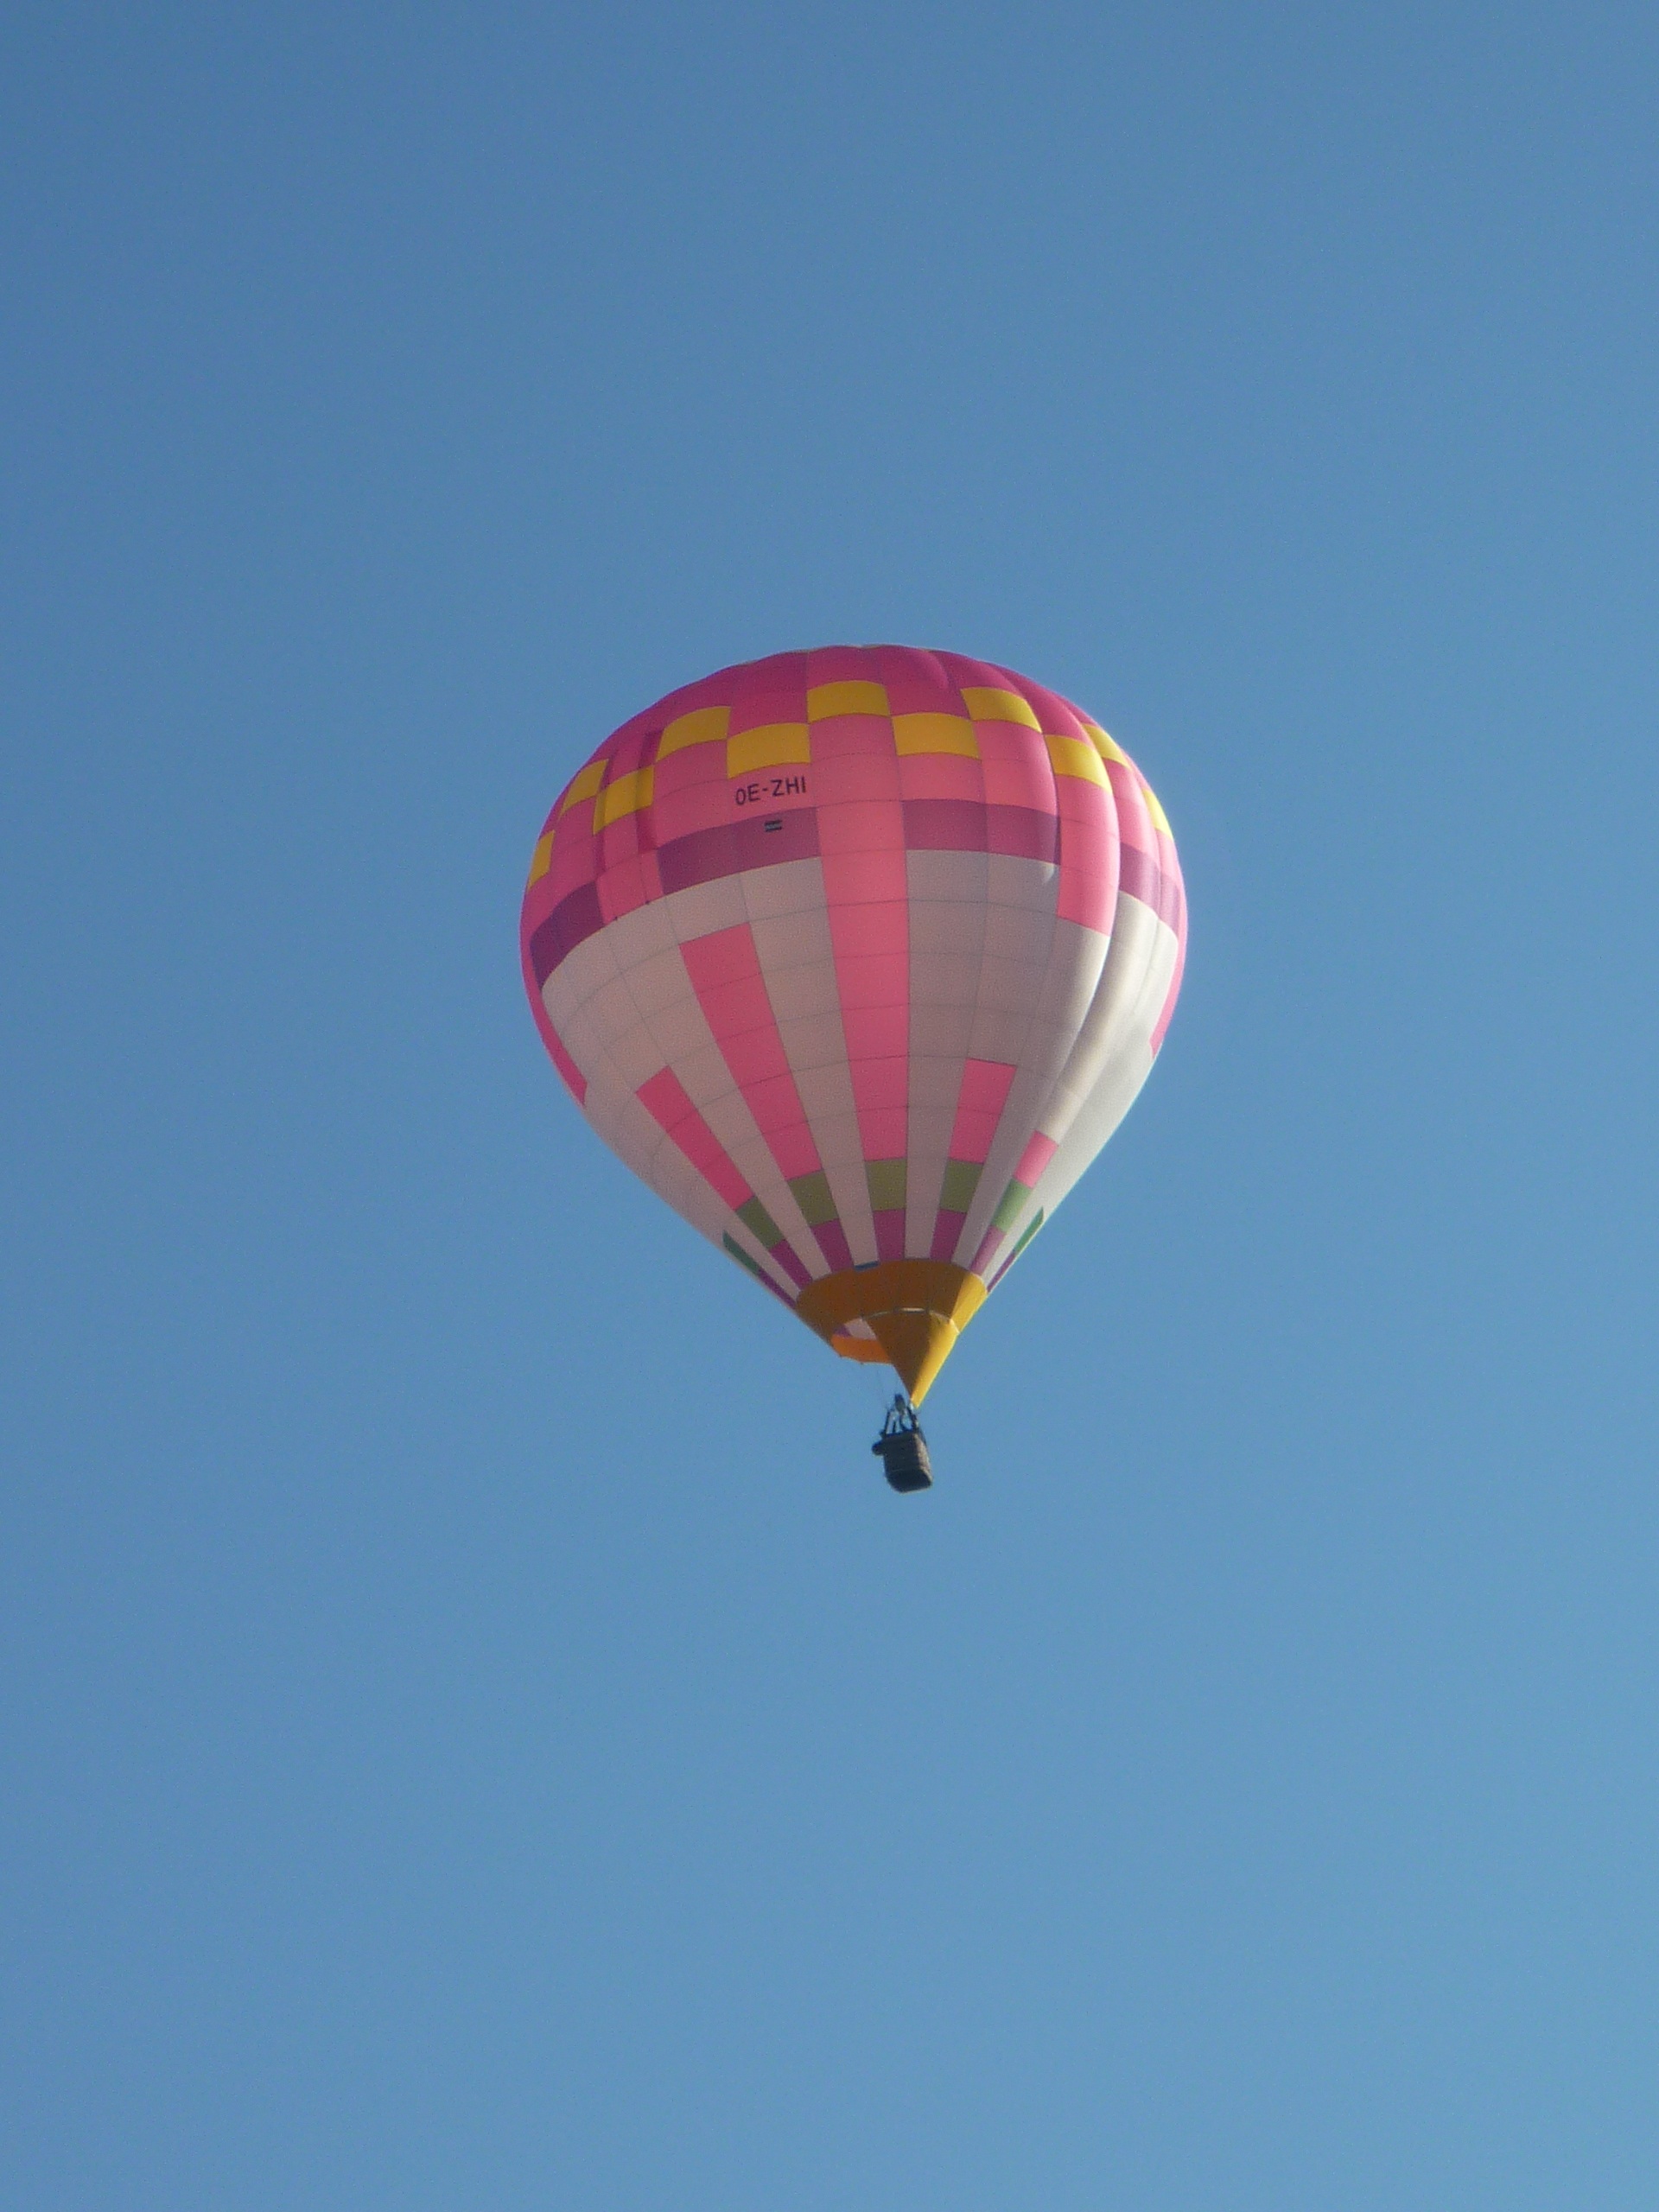
wing, sky, balloon, hot air balloon, aircraft, vehicle, blue, colorful, toy, retired, hot air ballooning, atmosphere of earth